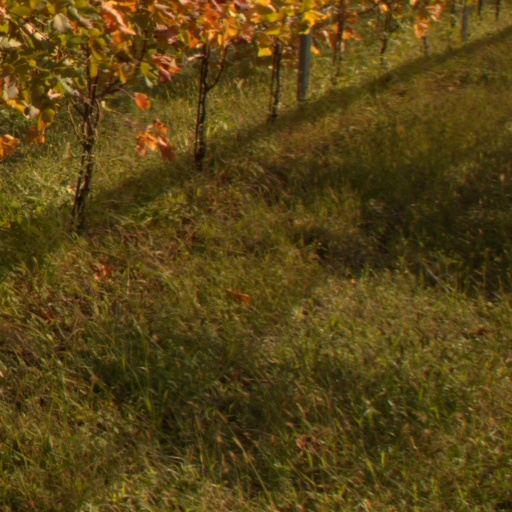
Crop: grape